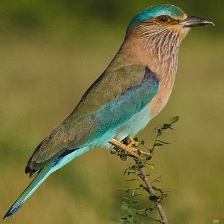
Species: INDIAN ROLLER
Scientific name: CORACIAS BENGHALENSIS